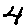
Label: 4